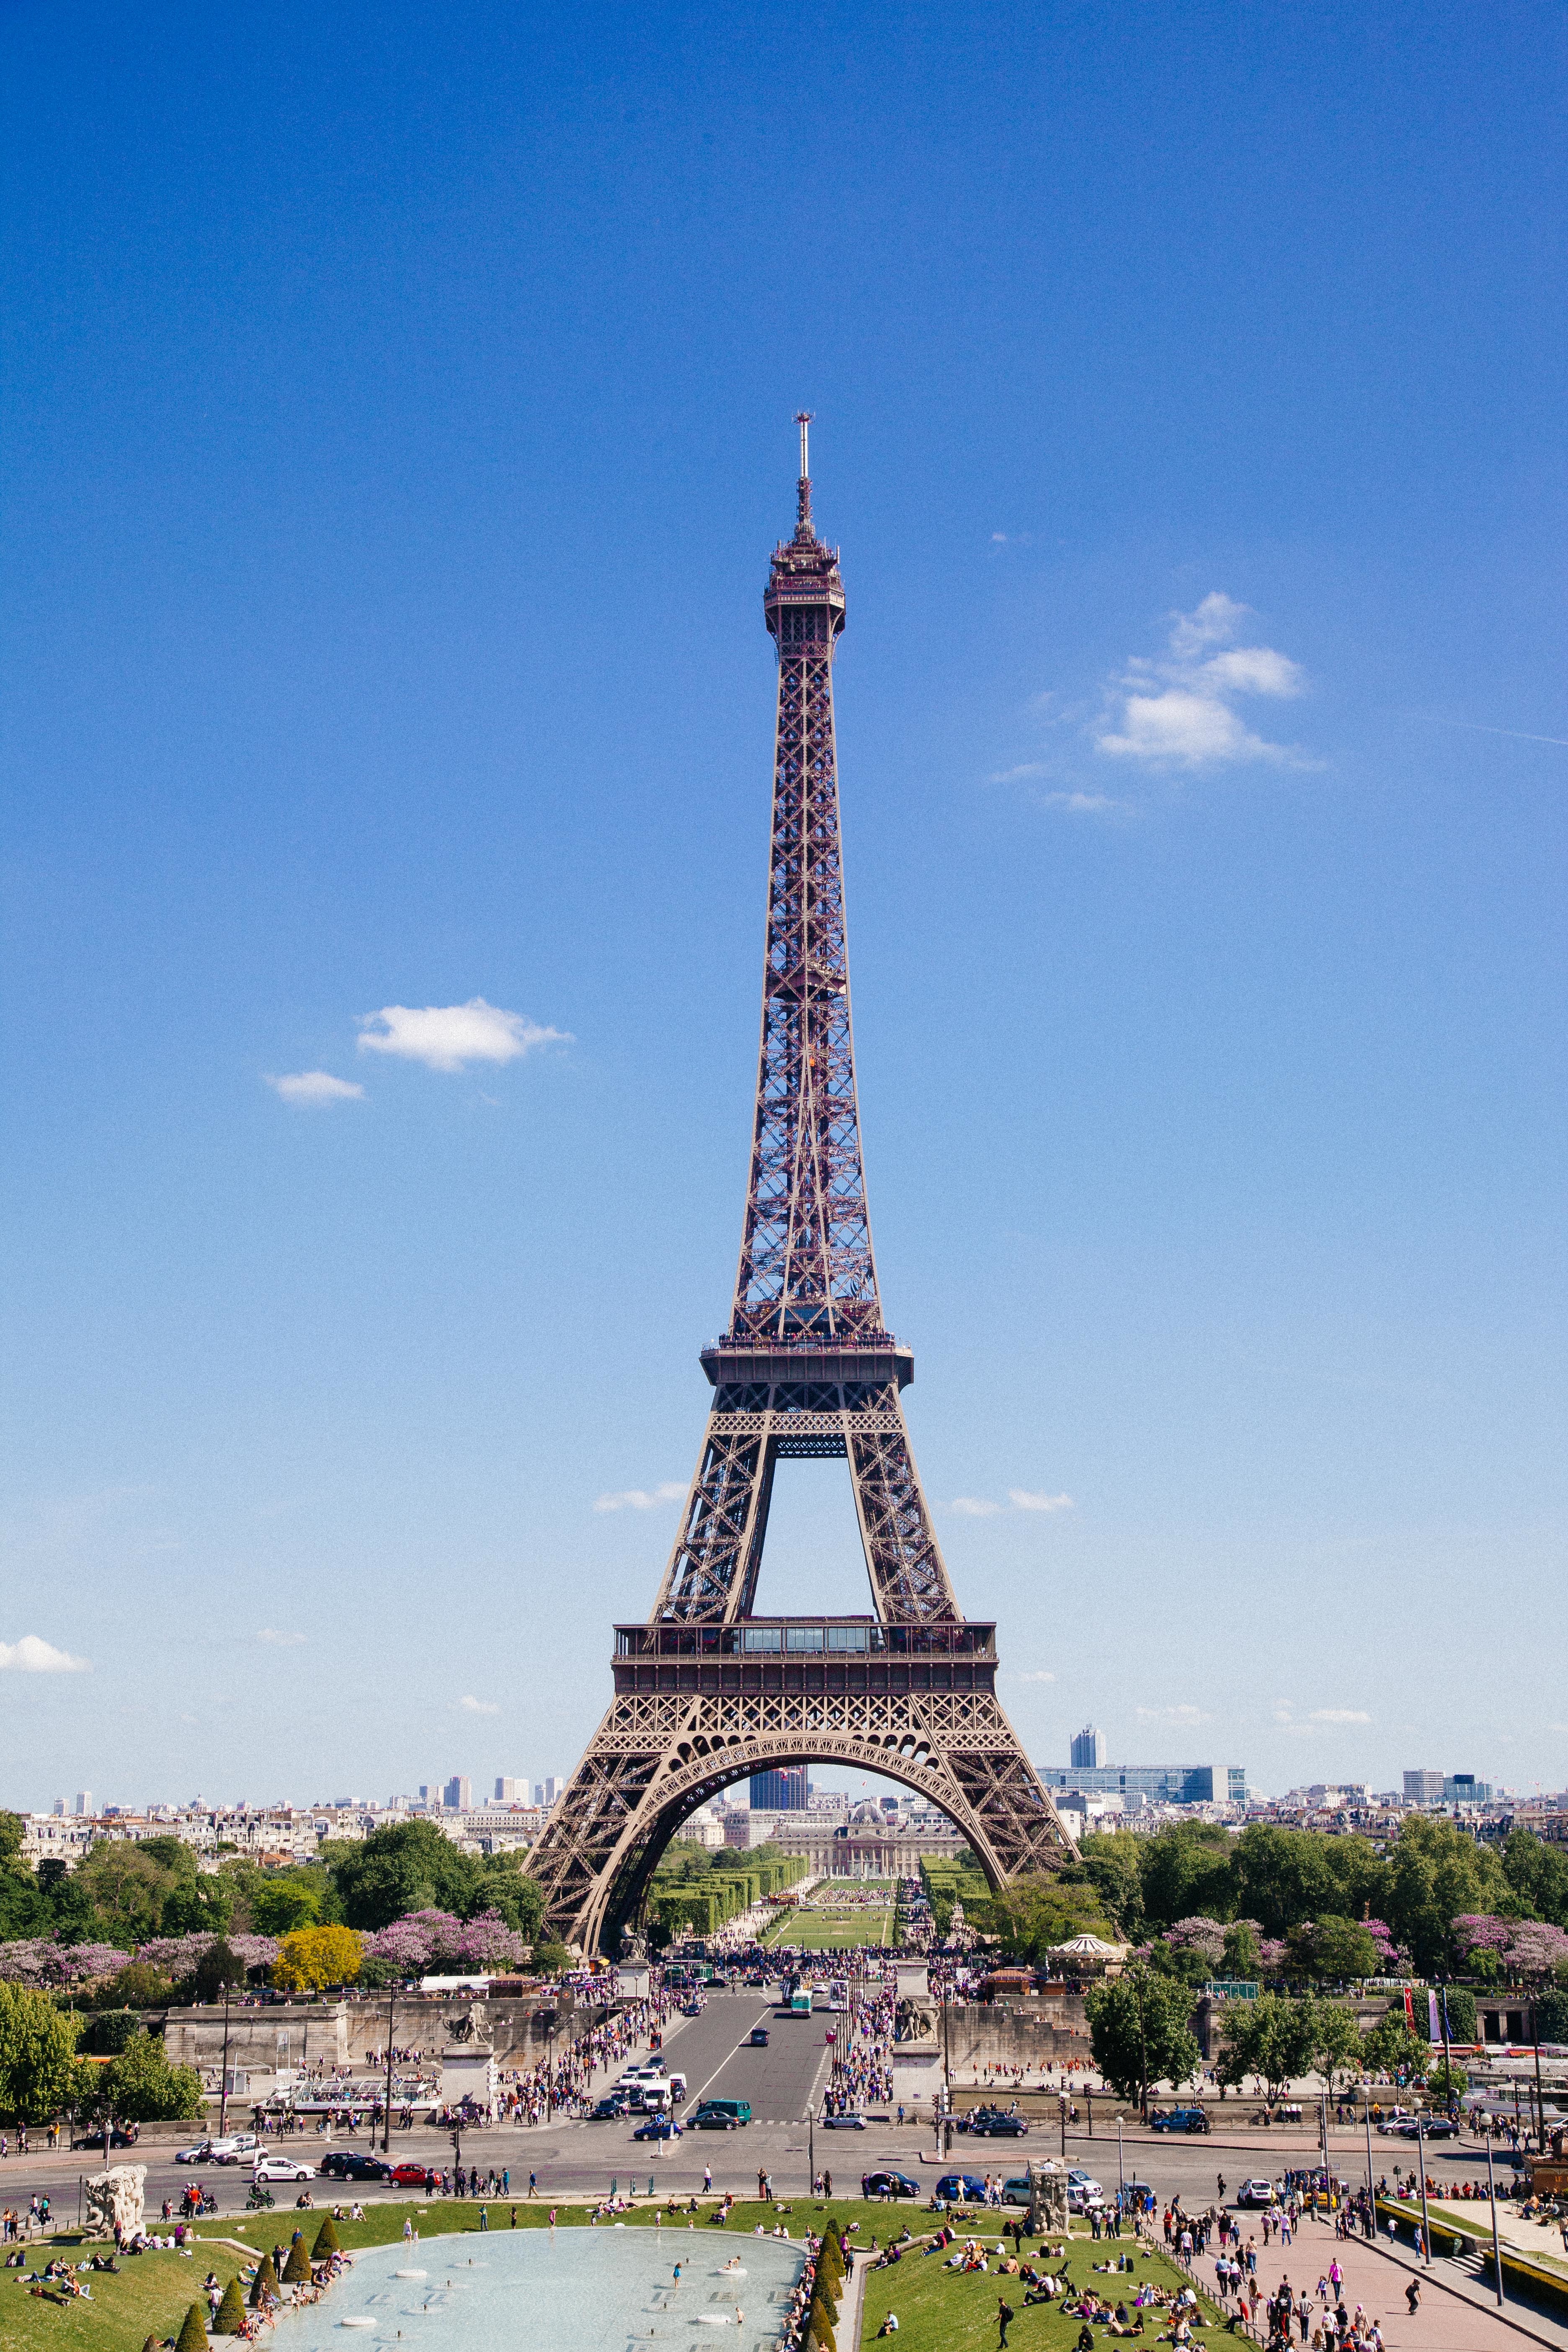
city, skyscraper, monument, cityscape, tower, landmark, tourism, spire